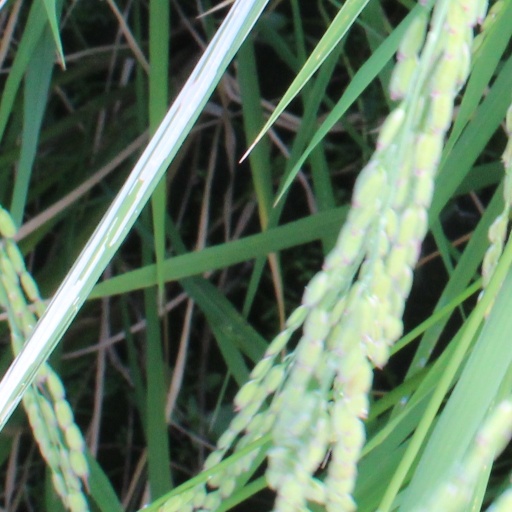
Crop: rice